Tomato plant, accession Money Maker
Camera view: horizontal (90 deg, fisheye); turntable rotation: 210 degrees
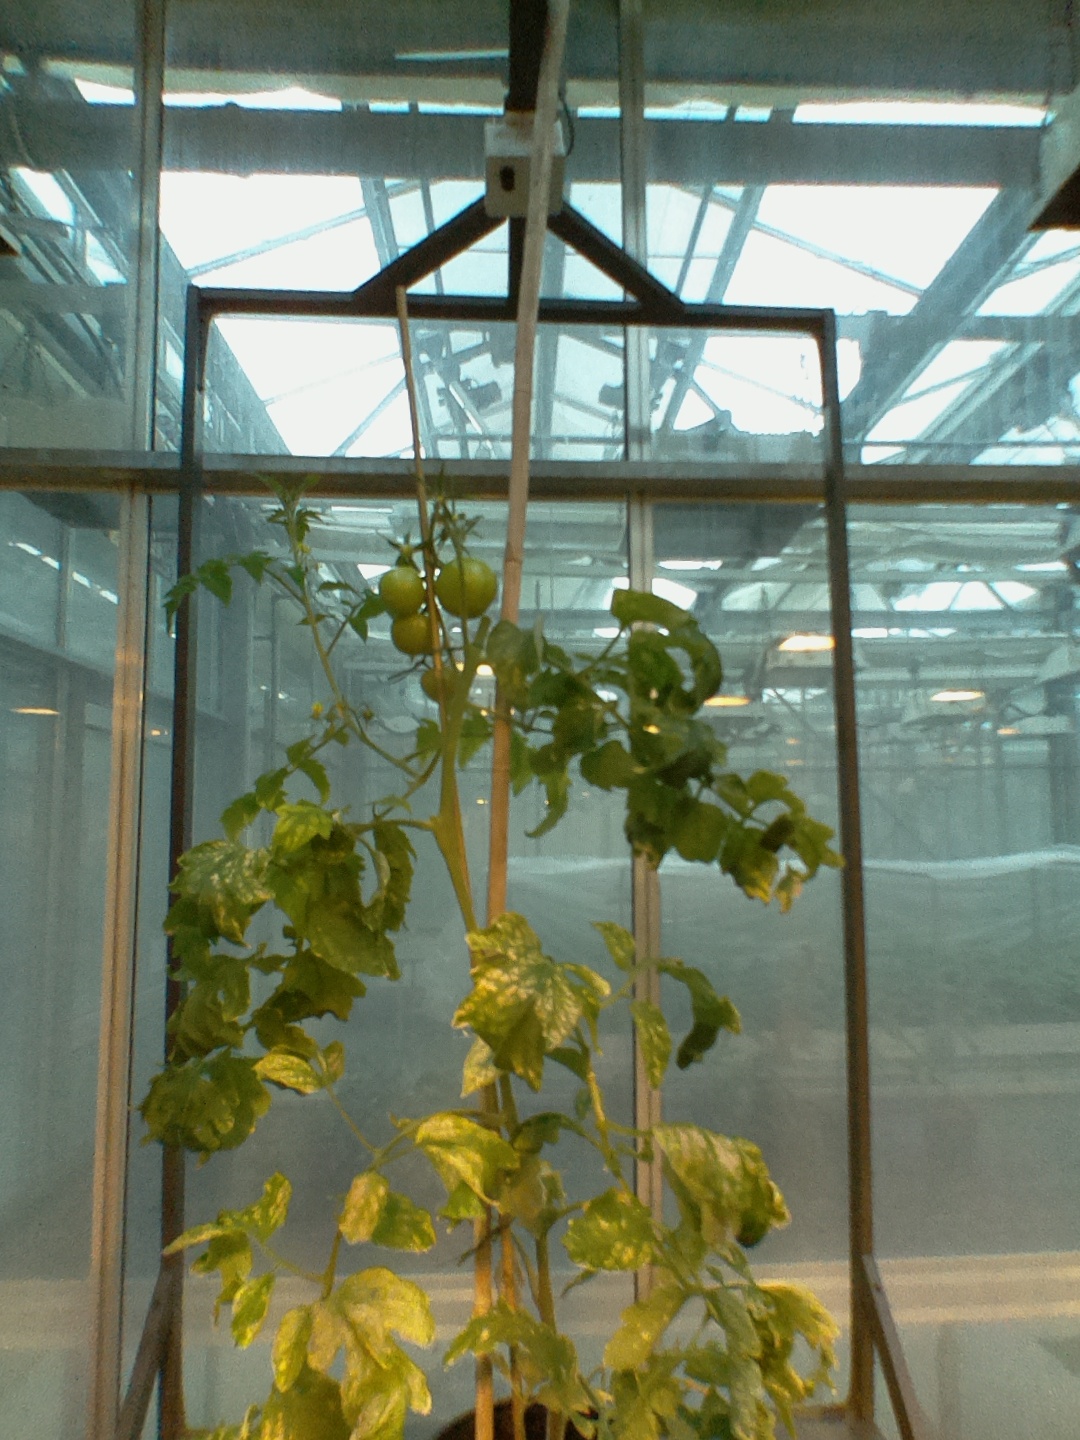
BBCH growth stage 76: 60%-70% of final fruit size